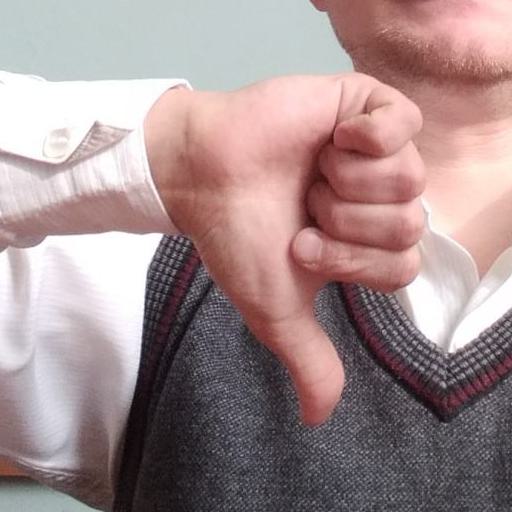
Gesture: dislike